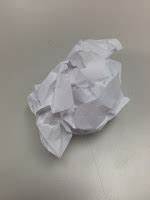
Waste category: paper